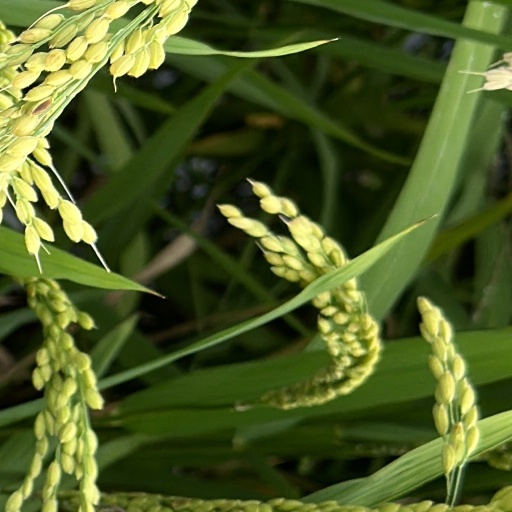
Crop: rice